Keele University

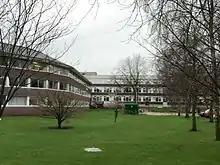
Keele University Chancellor's Building

The university's curriculum required every student to study two principal subjects to honours level, as well as further subsidiary subjects, with an additional requirement that students should study at least one subject from each of the subject groupings of Arts, Sciences and Social Sciences. The cross-disciplinary requirement was reinforced by the Foundation Year, an innovation which meant that for the first year of the four-year programmes, all students would study a common course of interdisciplinary "foundation studies". This key particularity of the Keele curriculum led Michael Brawne to remark in 1966 that the university was "the nearest thing in Britain to the small liberal arts college in the US".